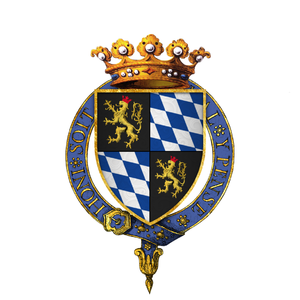
Cette page donne les armoiries des nobles issus de la Maison de Stuart.
Cette page donne les armoiries des princes de la maison de Wittelsbach.